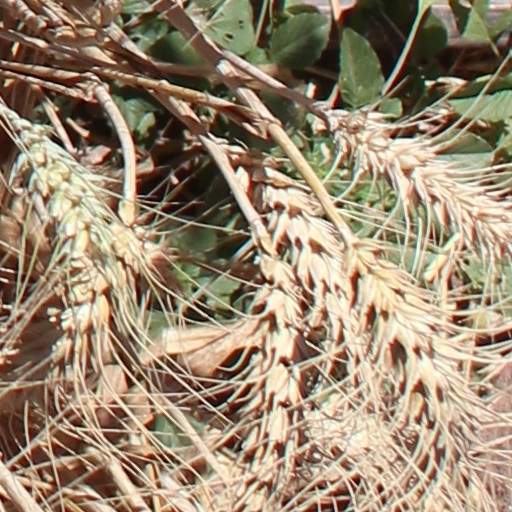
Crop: wheat